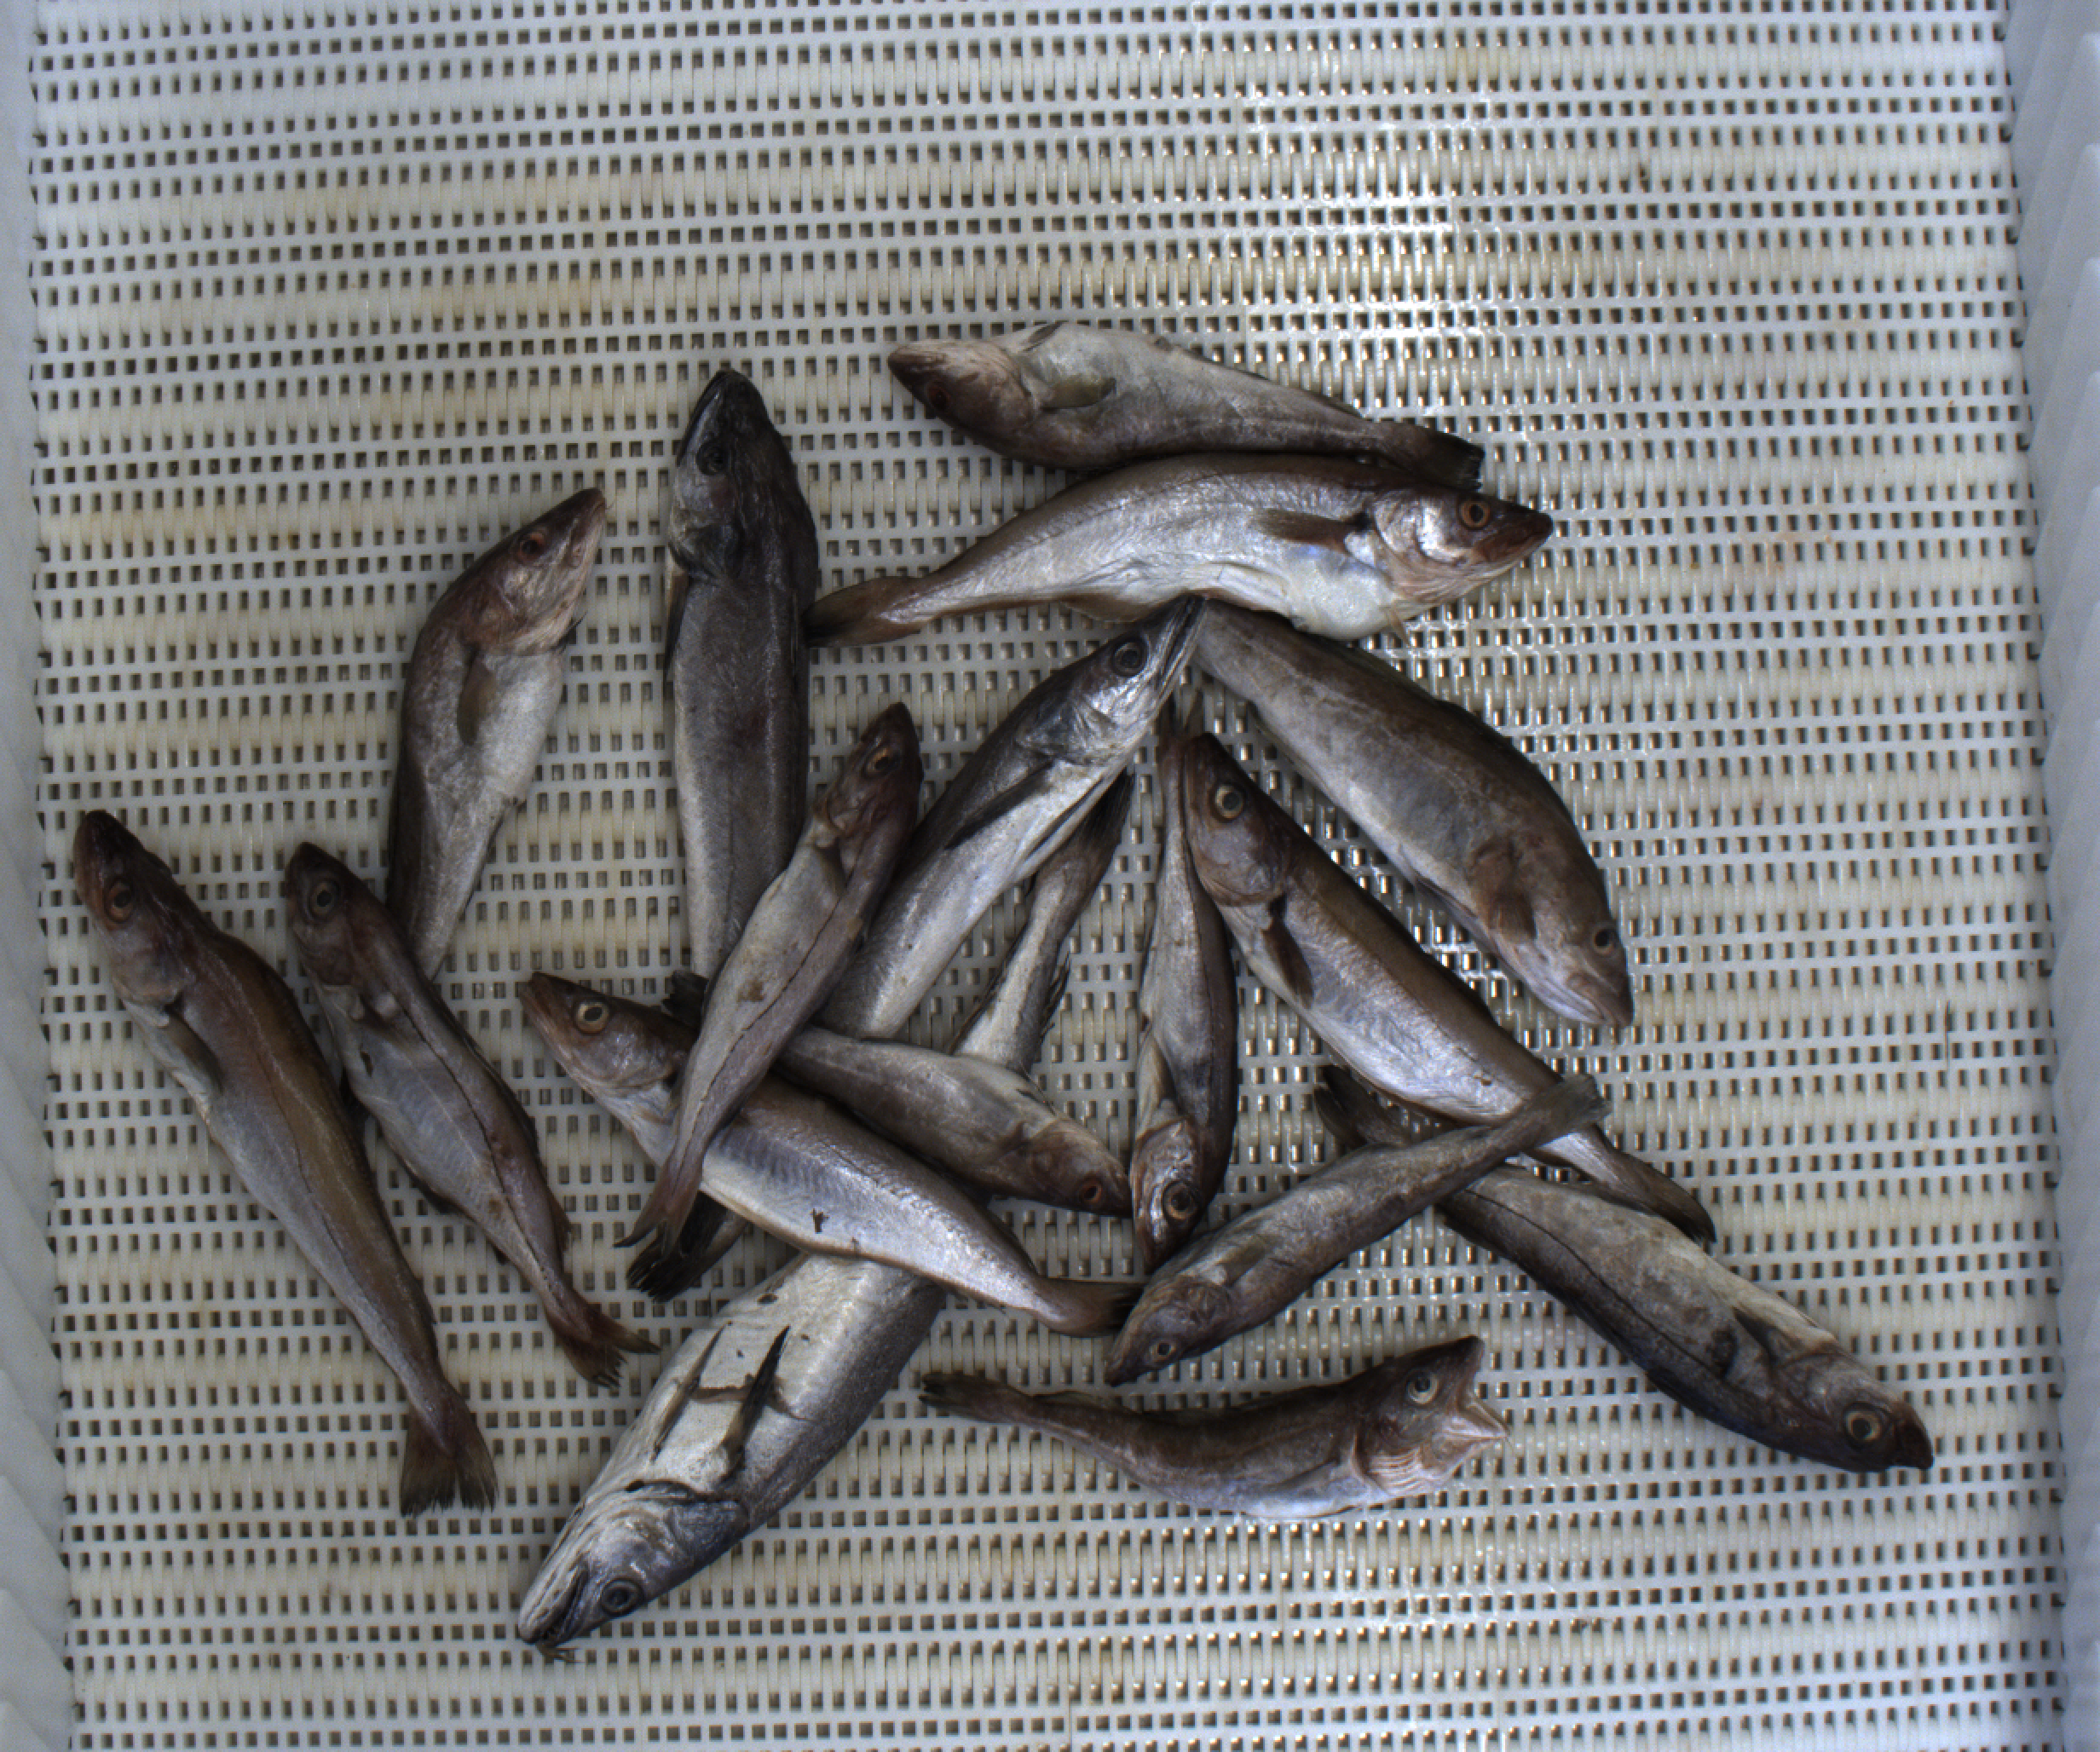
Total fish: 17
Cod: 6
Haddock: 4
Whiting: 4
Hake: 3
Horse mackerel: 0
Saithe: 0
Other: 0